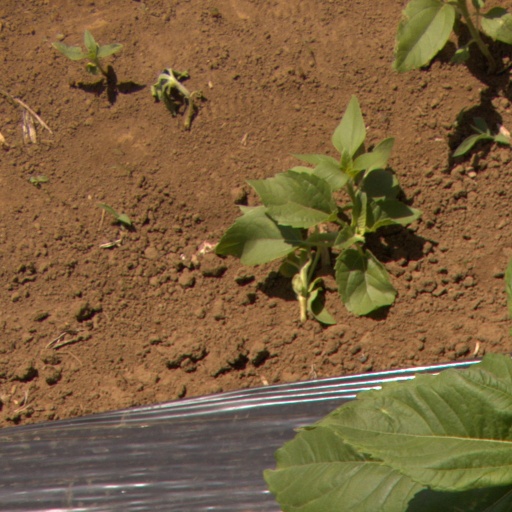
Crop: Jerusalem artichoke